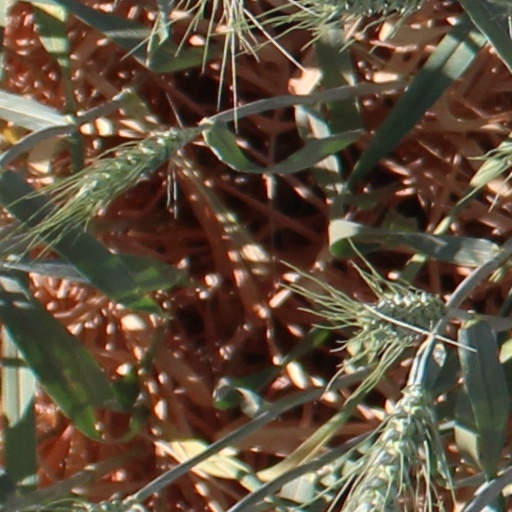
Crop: wheat